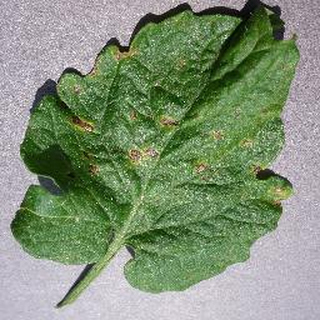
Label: tomato_septoria_leaf_spot